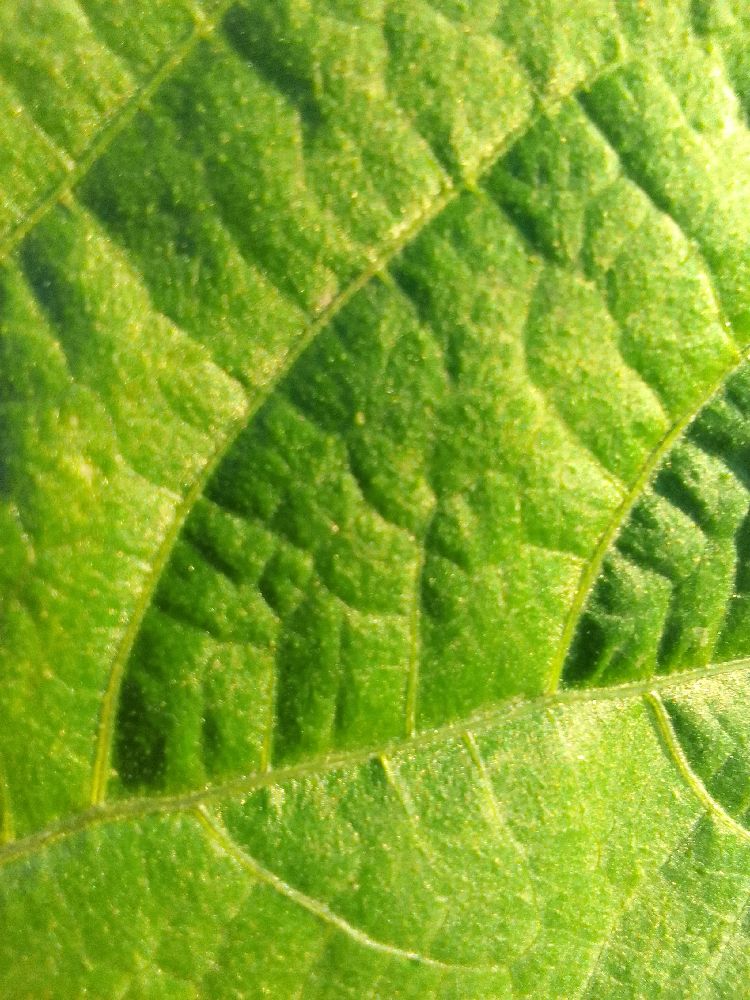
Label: healthy